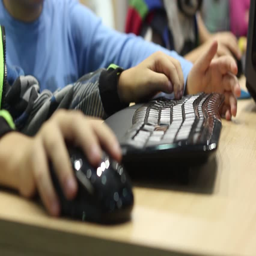
gamers play on modern computers online games in the competition